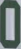
Number: 0